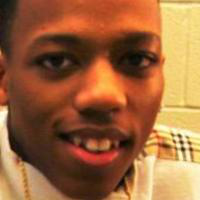
Age group: age 11-20